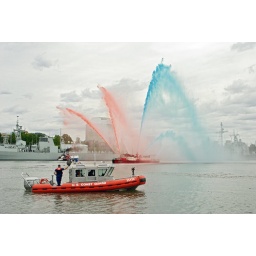
Red, white and blue welcome on the Willamette River in Portland, Oregon